Reggae

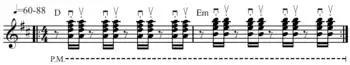
Skank guitar rhythm often considered "'the' reggae beat" or .

Stylistically, reggae incorporates some of the musical elements of rhythm and blues (R&B), jazz, mento, calypso, African, and Latin American music, as well as other genres. Reggae scenes consist of two guitars, one for rhythm and one for lead—drums, congas, and keyboards, with a couple of vocalists.